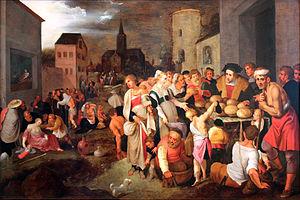
Les Œuvres de miséricorde sont les actions bienfaisantes que chaque chrétien doit accomplir par amour pour son prochain en s'efforçant de diminuer ses misères. On distingue quatorze œuvres de miséricorde : sept qui relèvent du corps et sept qui relèvent de l'esprit.